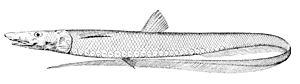
Louis Bideault, né à Lyon le 12 juillet 1847 et mort à Paris 19ᵉ le 18 février 1928, est un peintre et lithographe français.
Aldrovandia phalacra est une espèce de poisson appartenant à la famille des Halosauridés.